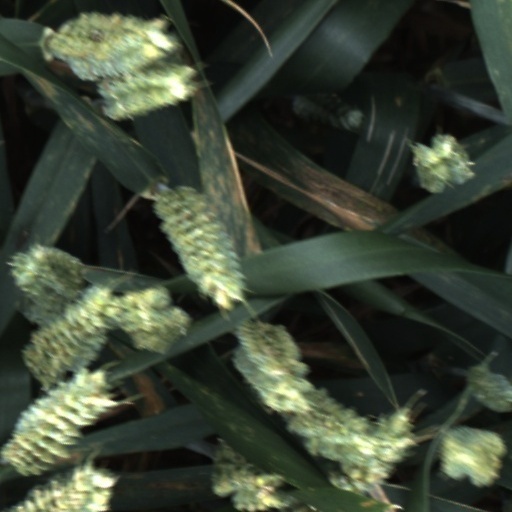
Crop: wheat